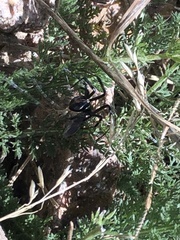
Species: Lactrodectus_hesperus